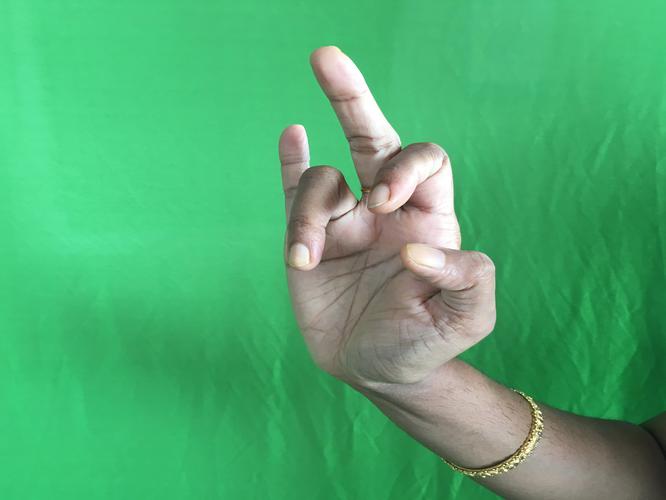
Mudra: Shukatundam
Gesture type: single_hand